Striptease

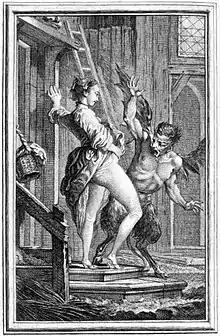
La Fontaine plate, 1896

Striptease was also combined with music, as in the 1720 German translation of the French "La Guerre D'Espagne" (Cologne: Pierre Marteau, 1707), where a galant party of high aristocrats and opera singers entertain themselves with hunting, play and music in a three-day turn at a small château: